European emigration

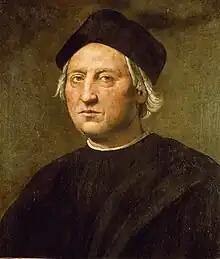
The voyages of Christopher Columbus, starting in 1492, coincided with the first wave of European colonization and began sustained contact between the Eastern and Western Hemispheres

The European continent has been a central part of a complex migration system, which included swaths of North Africa, the Middle East and Asia Minor well before the modern era. Yet, only the population growth of the late Middle Ages allowed for larger population movements, inside and outside of the continent. The European exploration of the Americas stimulated a steady stream of voluntary migration from Europe.